Liz Adams

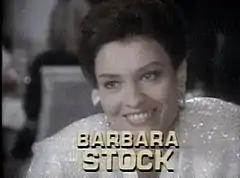
Barbara Stock as Liz Adams

Elizabeth "Liz" Adams is a fictional character that appeared in the later seasons of the popular American television series "Dallas", played by actress Barbara Stock from 1990 to 1991. She first appeared in the season 13 episode "The Southfork Wedding Jinx" and remained in the series during the final season.